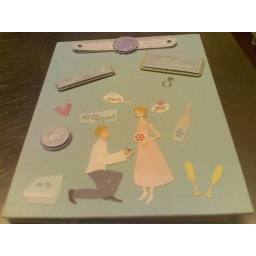
sign in book, i went a little crazy with scrap book crap